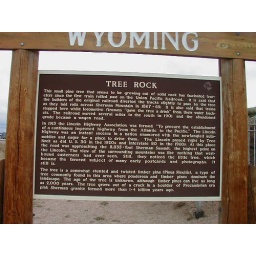
The sign descriing the tree growing through, or out of, a rock, in the center divide of Interstate 80.